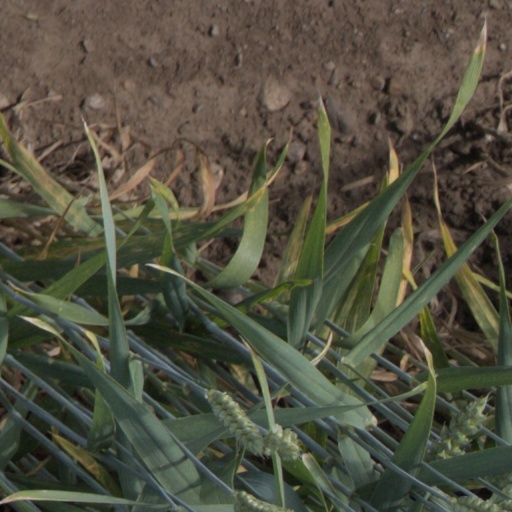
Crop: wheat